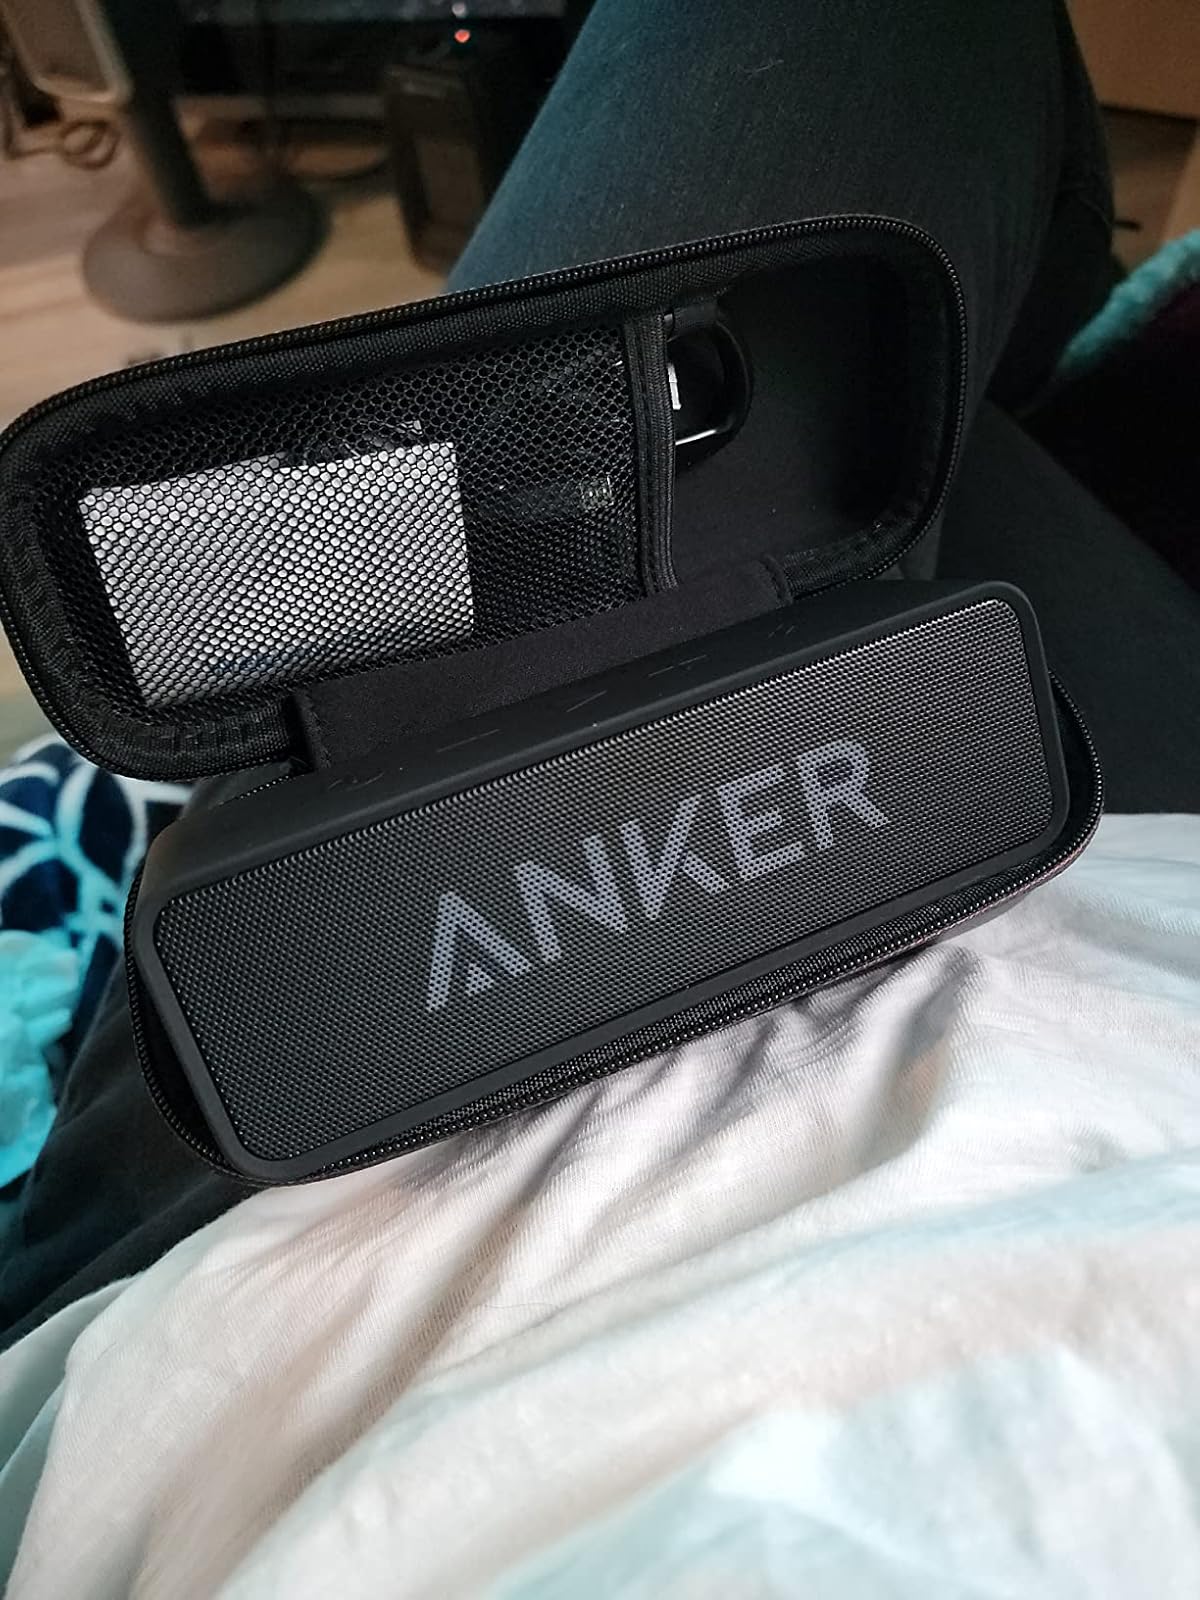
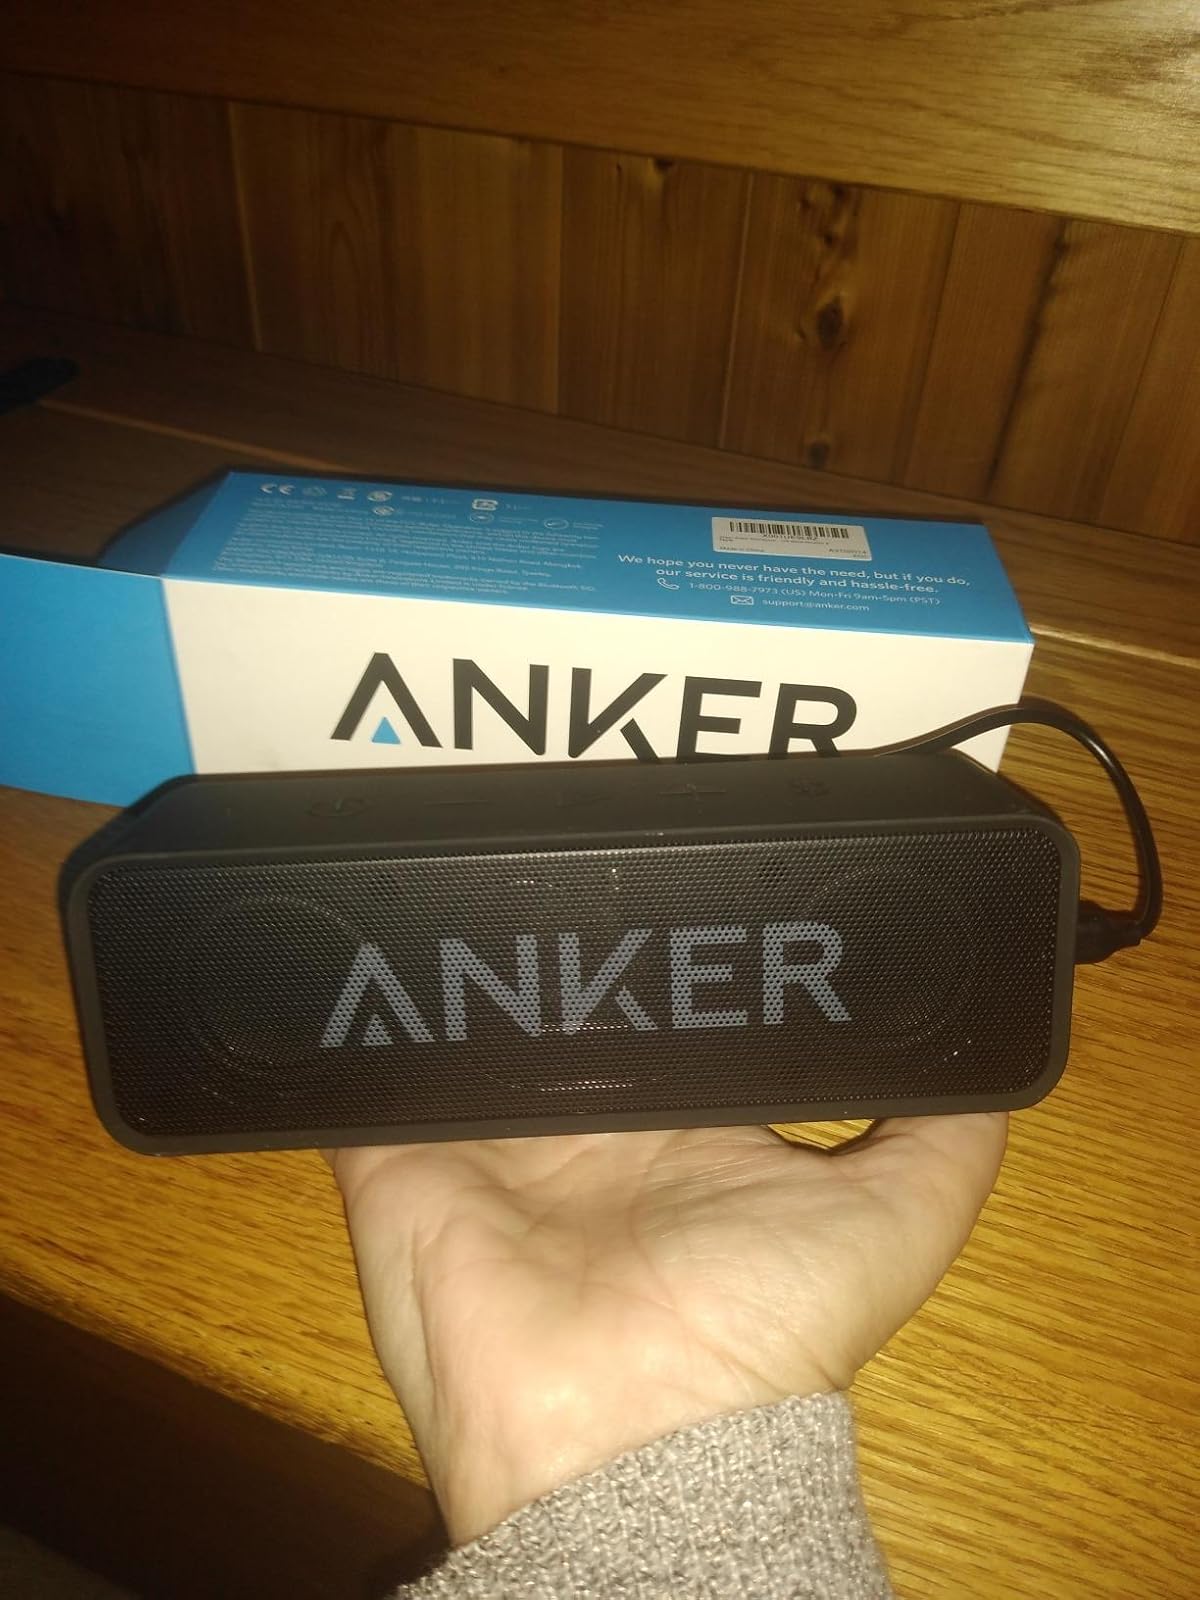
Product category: speaker
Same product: yes